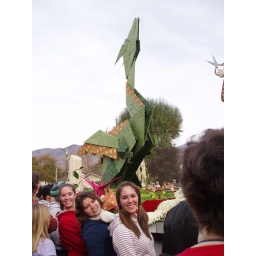
the origami dragon is covered in camellia leaves, lemon leaves, granulated carrots, yellow mung beans, split peas...